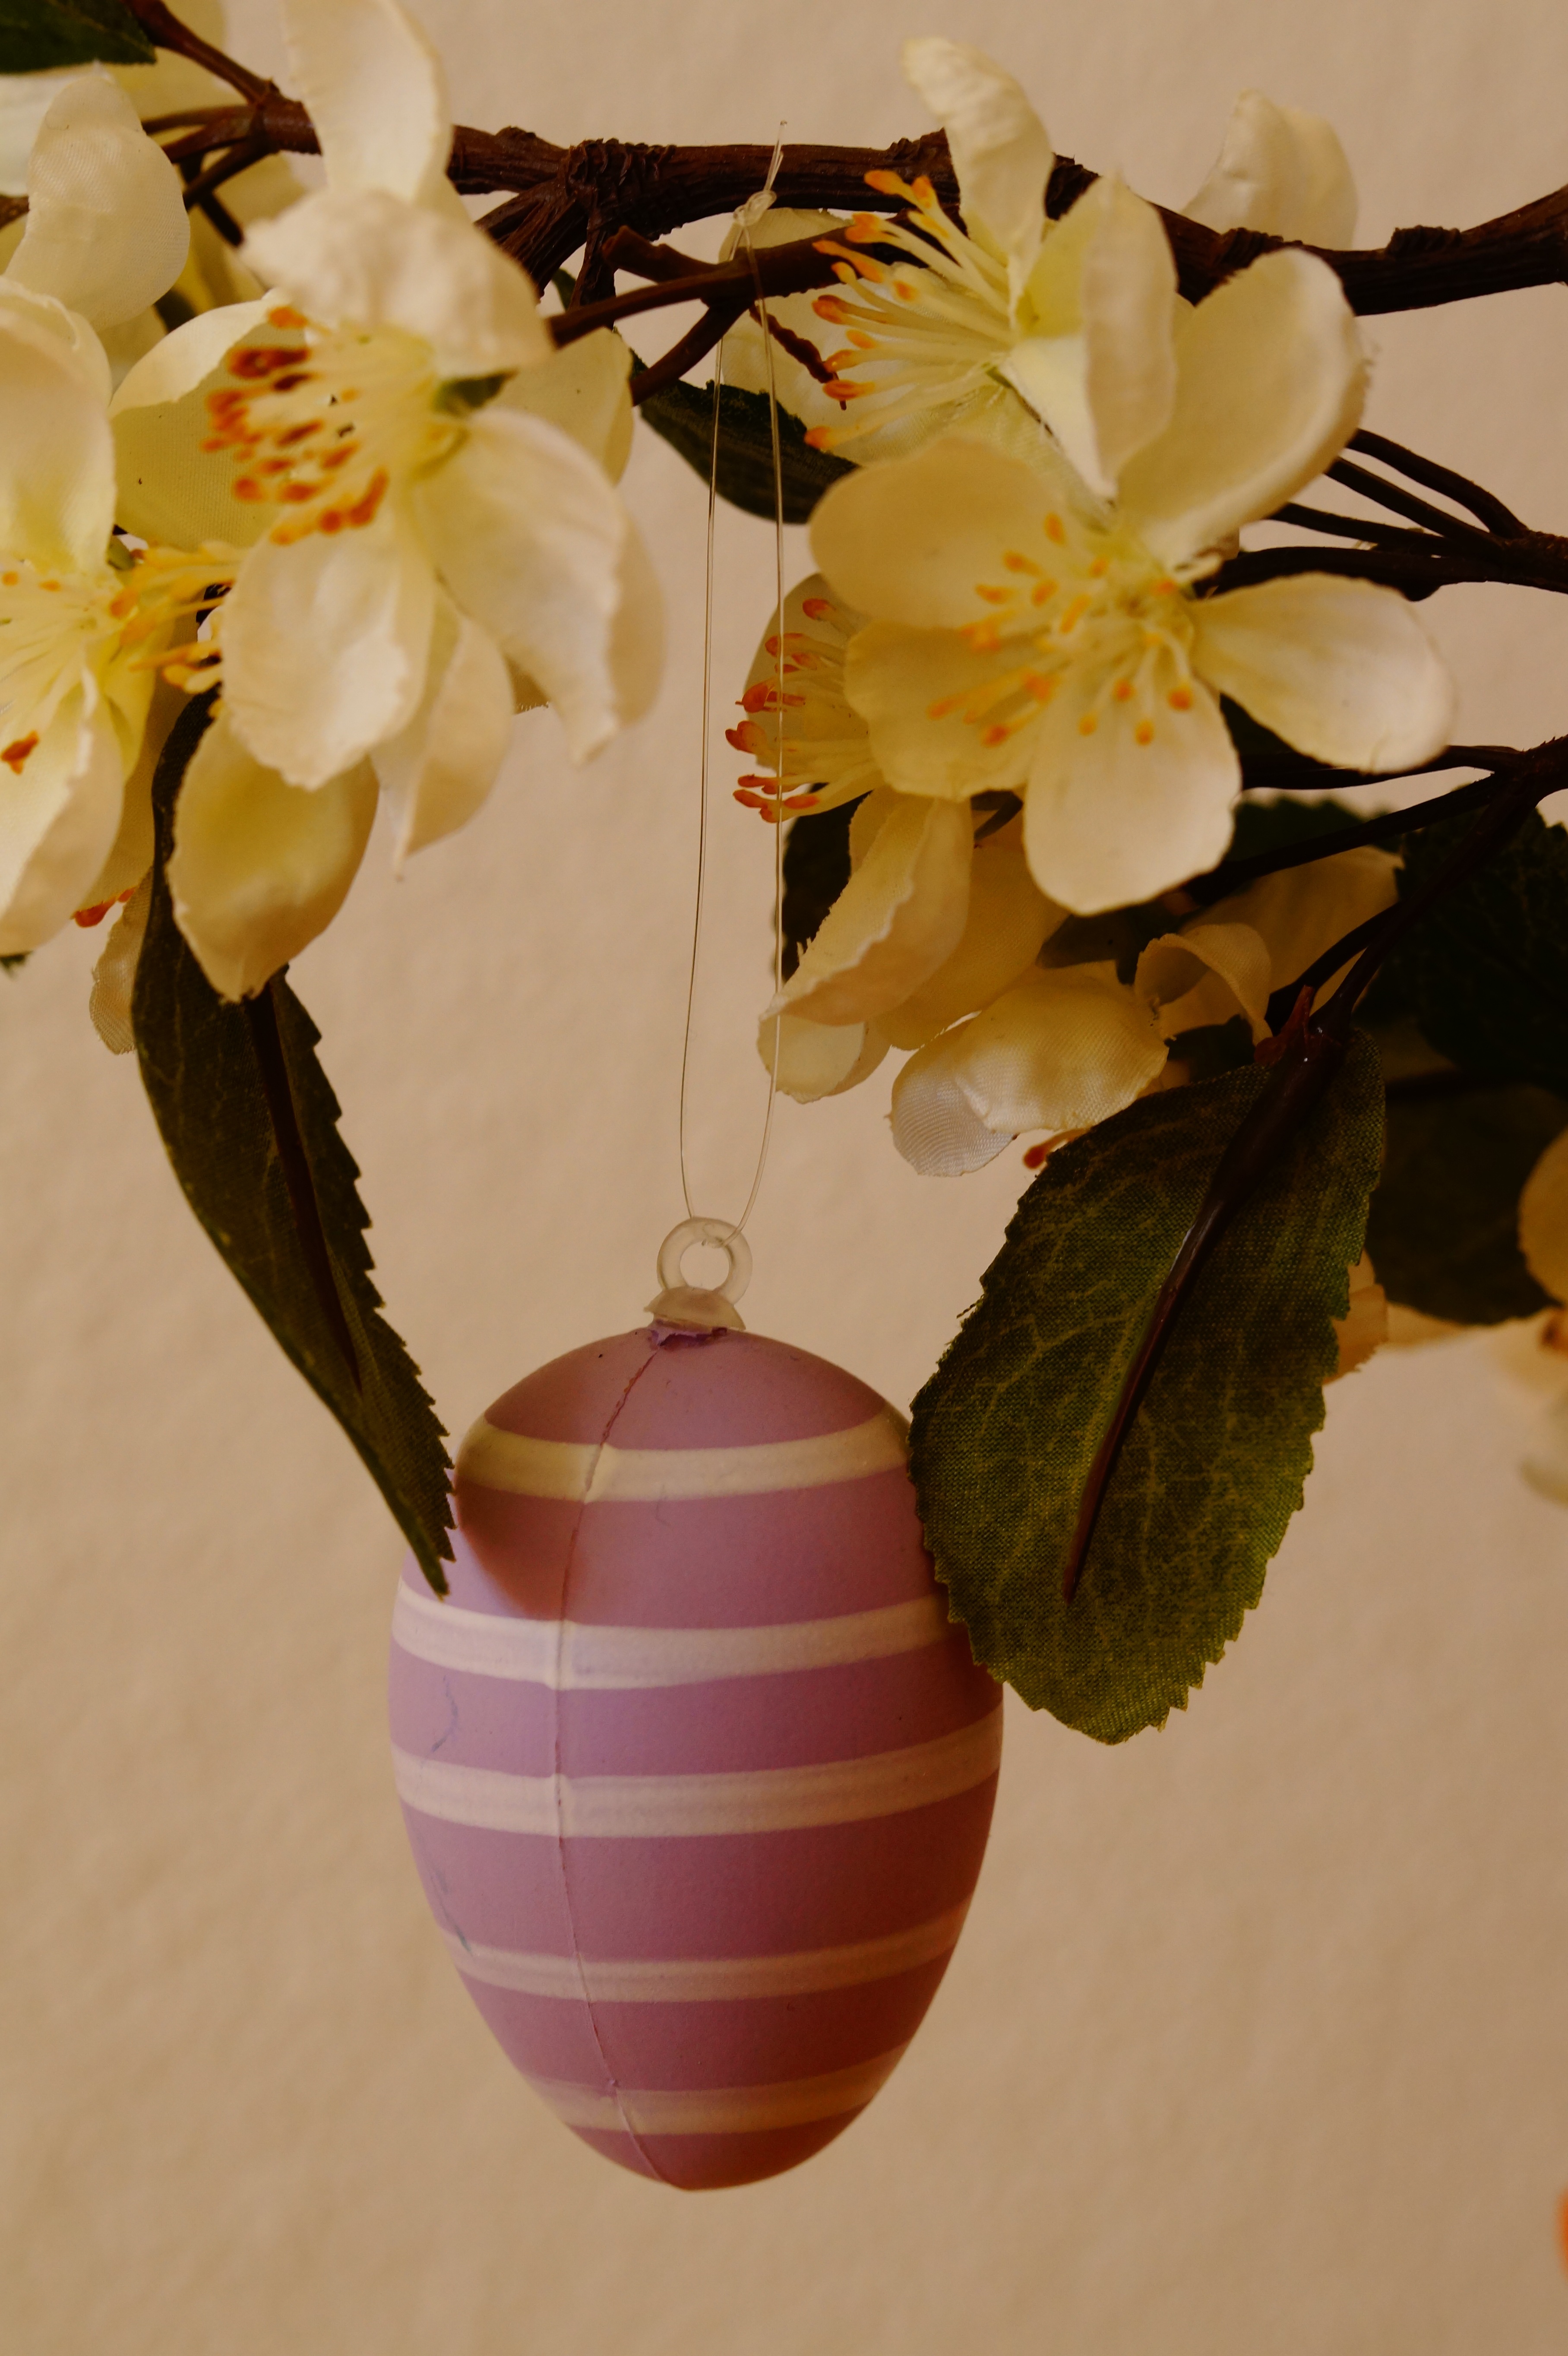
branch, blossom, plant, flower, petal, decoration, food, spring, produce, yellow, pink, lighting, flora, egg, deco, easter, tradition, floristry, macro photography, customs, flowering plant, easter egg, happy easter, flower bouquet, painted egg, easter theme, easter greeting, centrepiece, land plant, easter bouquet, easter branch